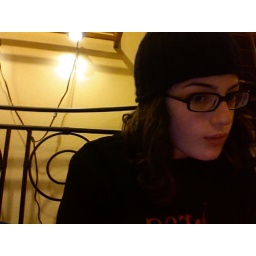
Tete a Fetching made in blue sky alpacas suri merino